Barry Biesanz

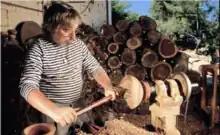
Barry Biesanz working on the lathe.

As a 17 year old Detroit high school student, Barry received national press coverage for protesting the Vietnam war. Newsweek quoted him in a 1966 article on "The Teenagers" as saying ""I got my hair cut. But now they are regulating ideas and I can't get my ideas cut."" Another publication on the attitudes of 1966 teenagers, "The young adult; identity and awareness" also quoted him on this.